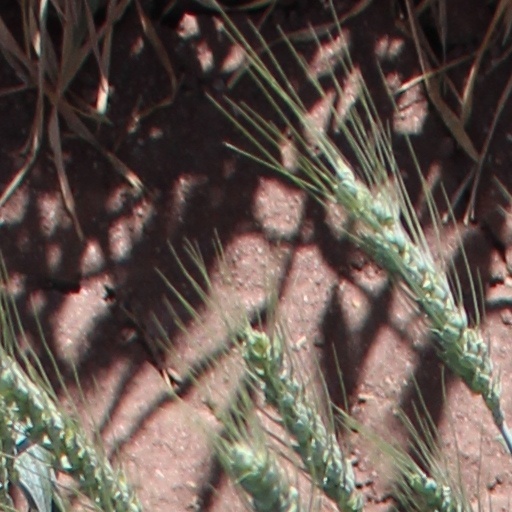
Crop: wheat